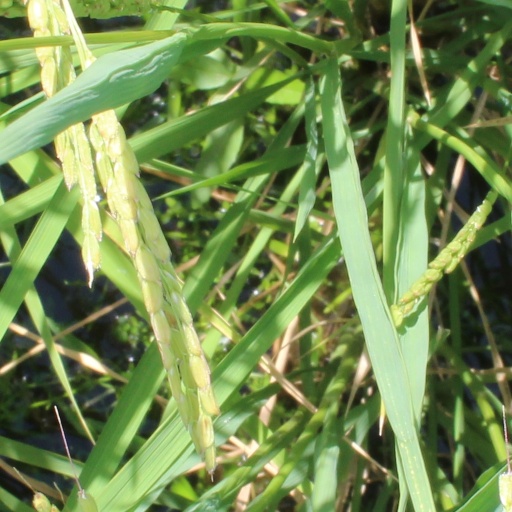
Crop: rice